China White (character)

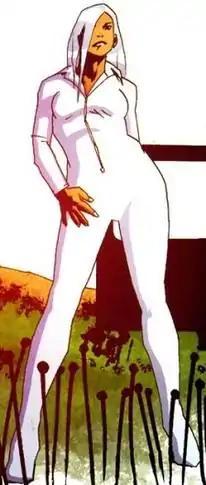

China White (Chien Na Wei) is a supervillain that appears in American comic books published by DC Comics. She first appeared in "" (Oct. 2007), and was created by Andy Diggle and Jock. White was primarily an adversary of Green Arrow in his early years.